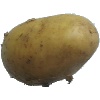
Label: white_potato